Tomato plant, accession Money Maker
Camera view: vertical (180 deg); turntable rotation: 30 degrees
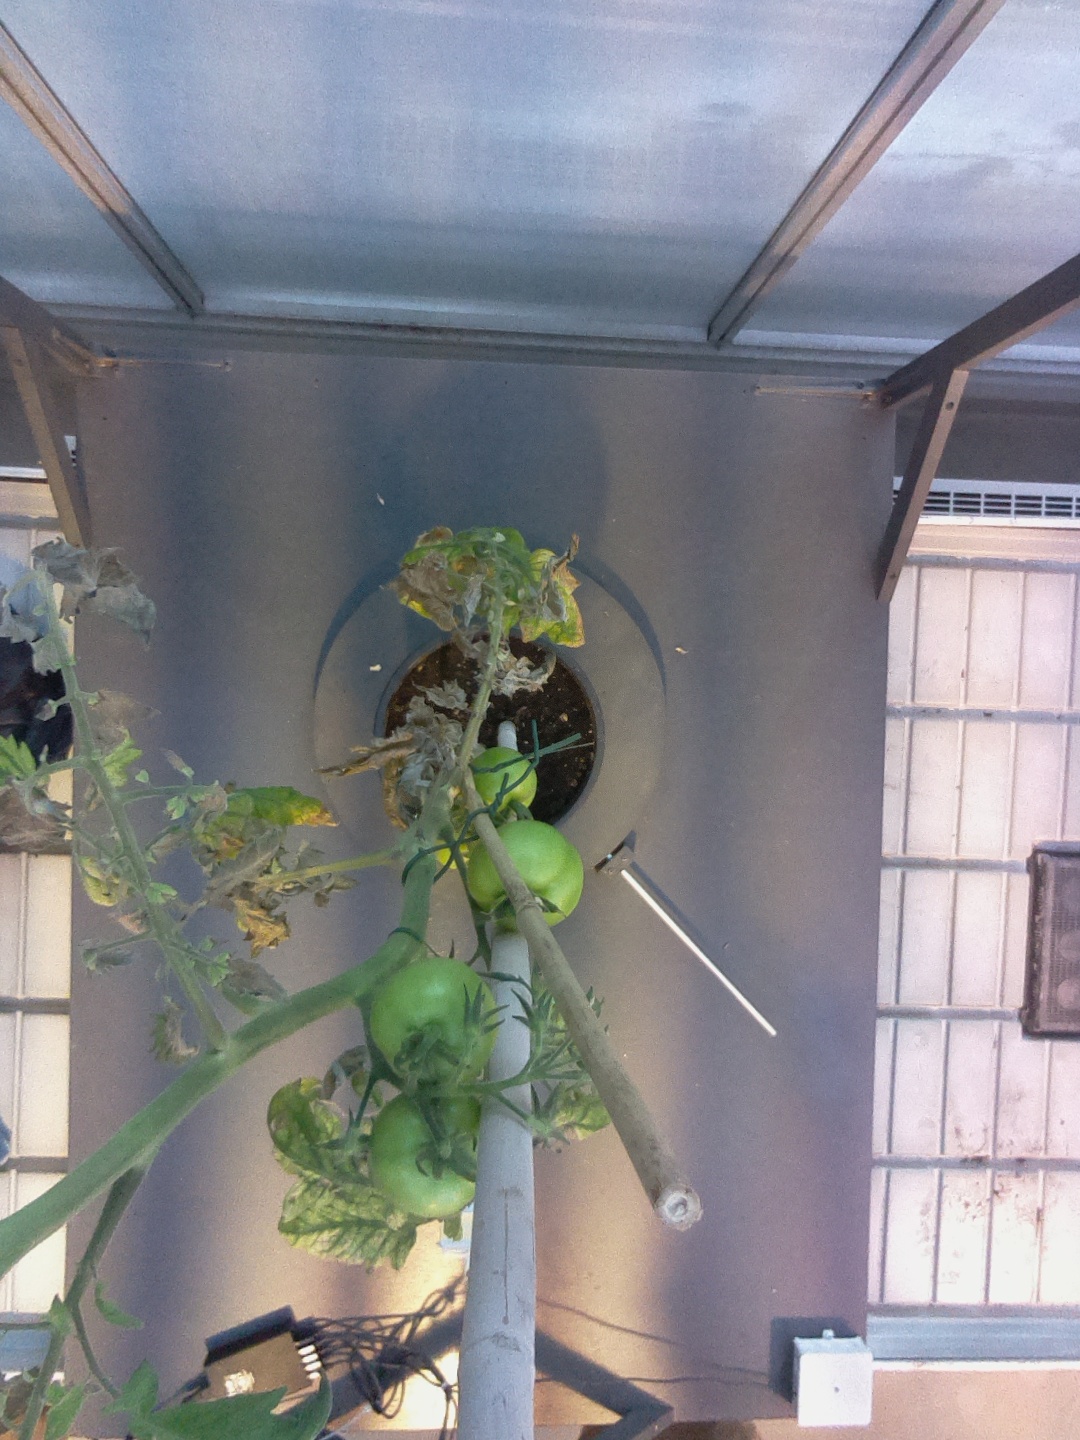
BBCH growth stage 76: 60%-70% of final fruit size